Jonathan Kumuteo

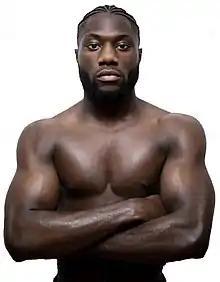
Kumuteo in May 2020

Jonathan Kumuteo (born 5 November 1995) is a Congolese-born British professional boxer. As an amateur, he won the London ABA Championships.